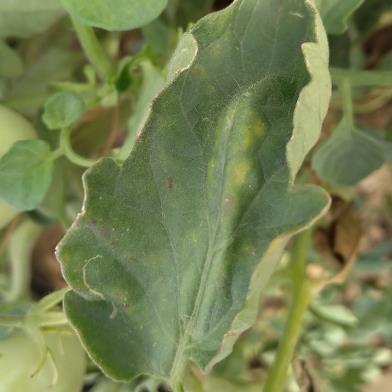
Crop: Tomato
Condition: virosis-d